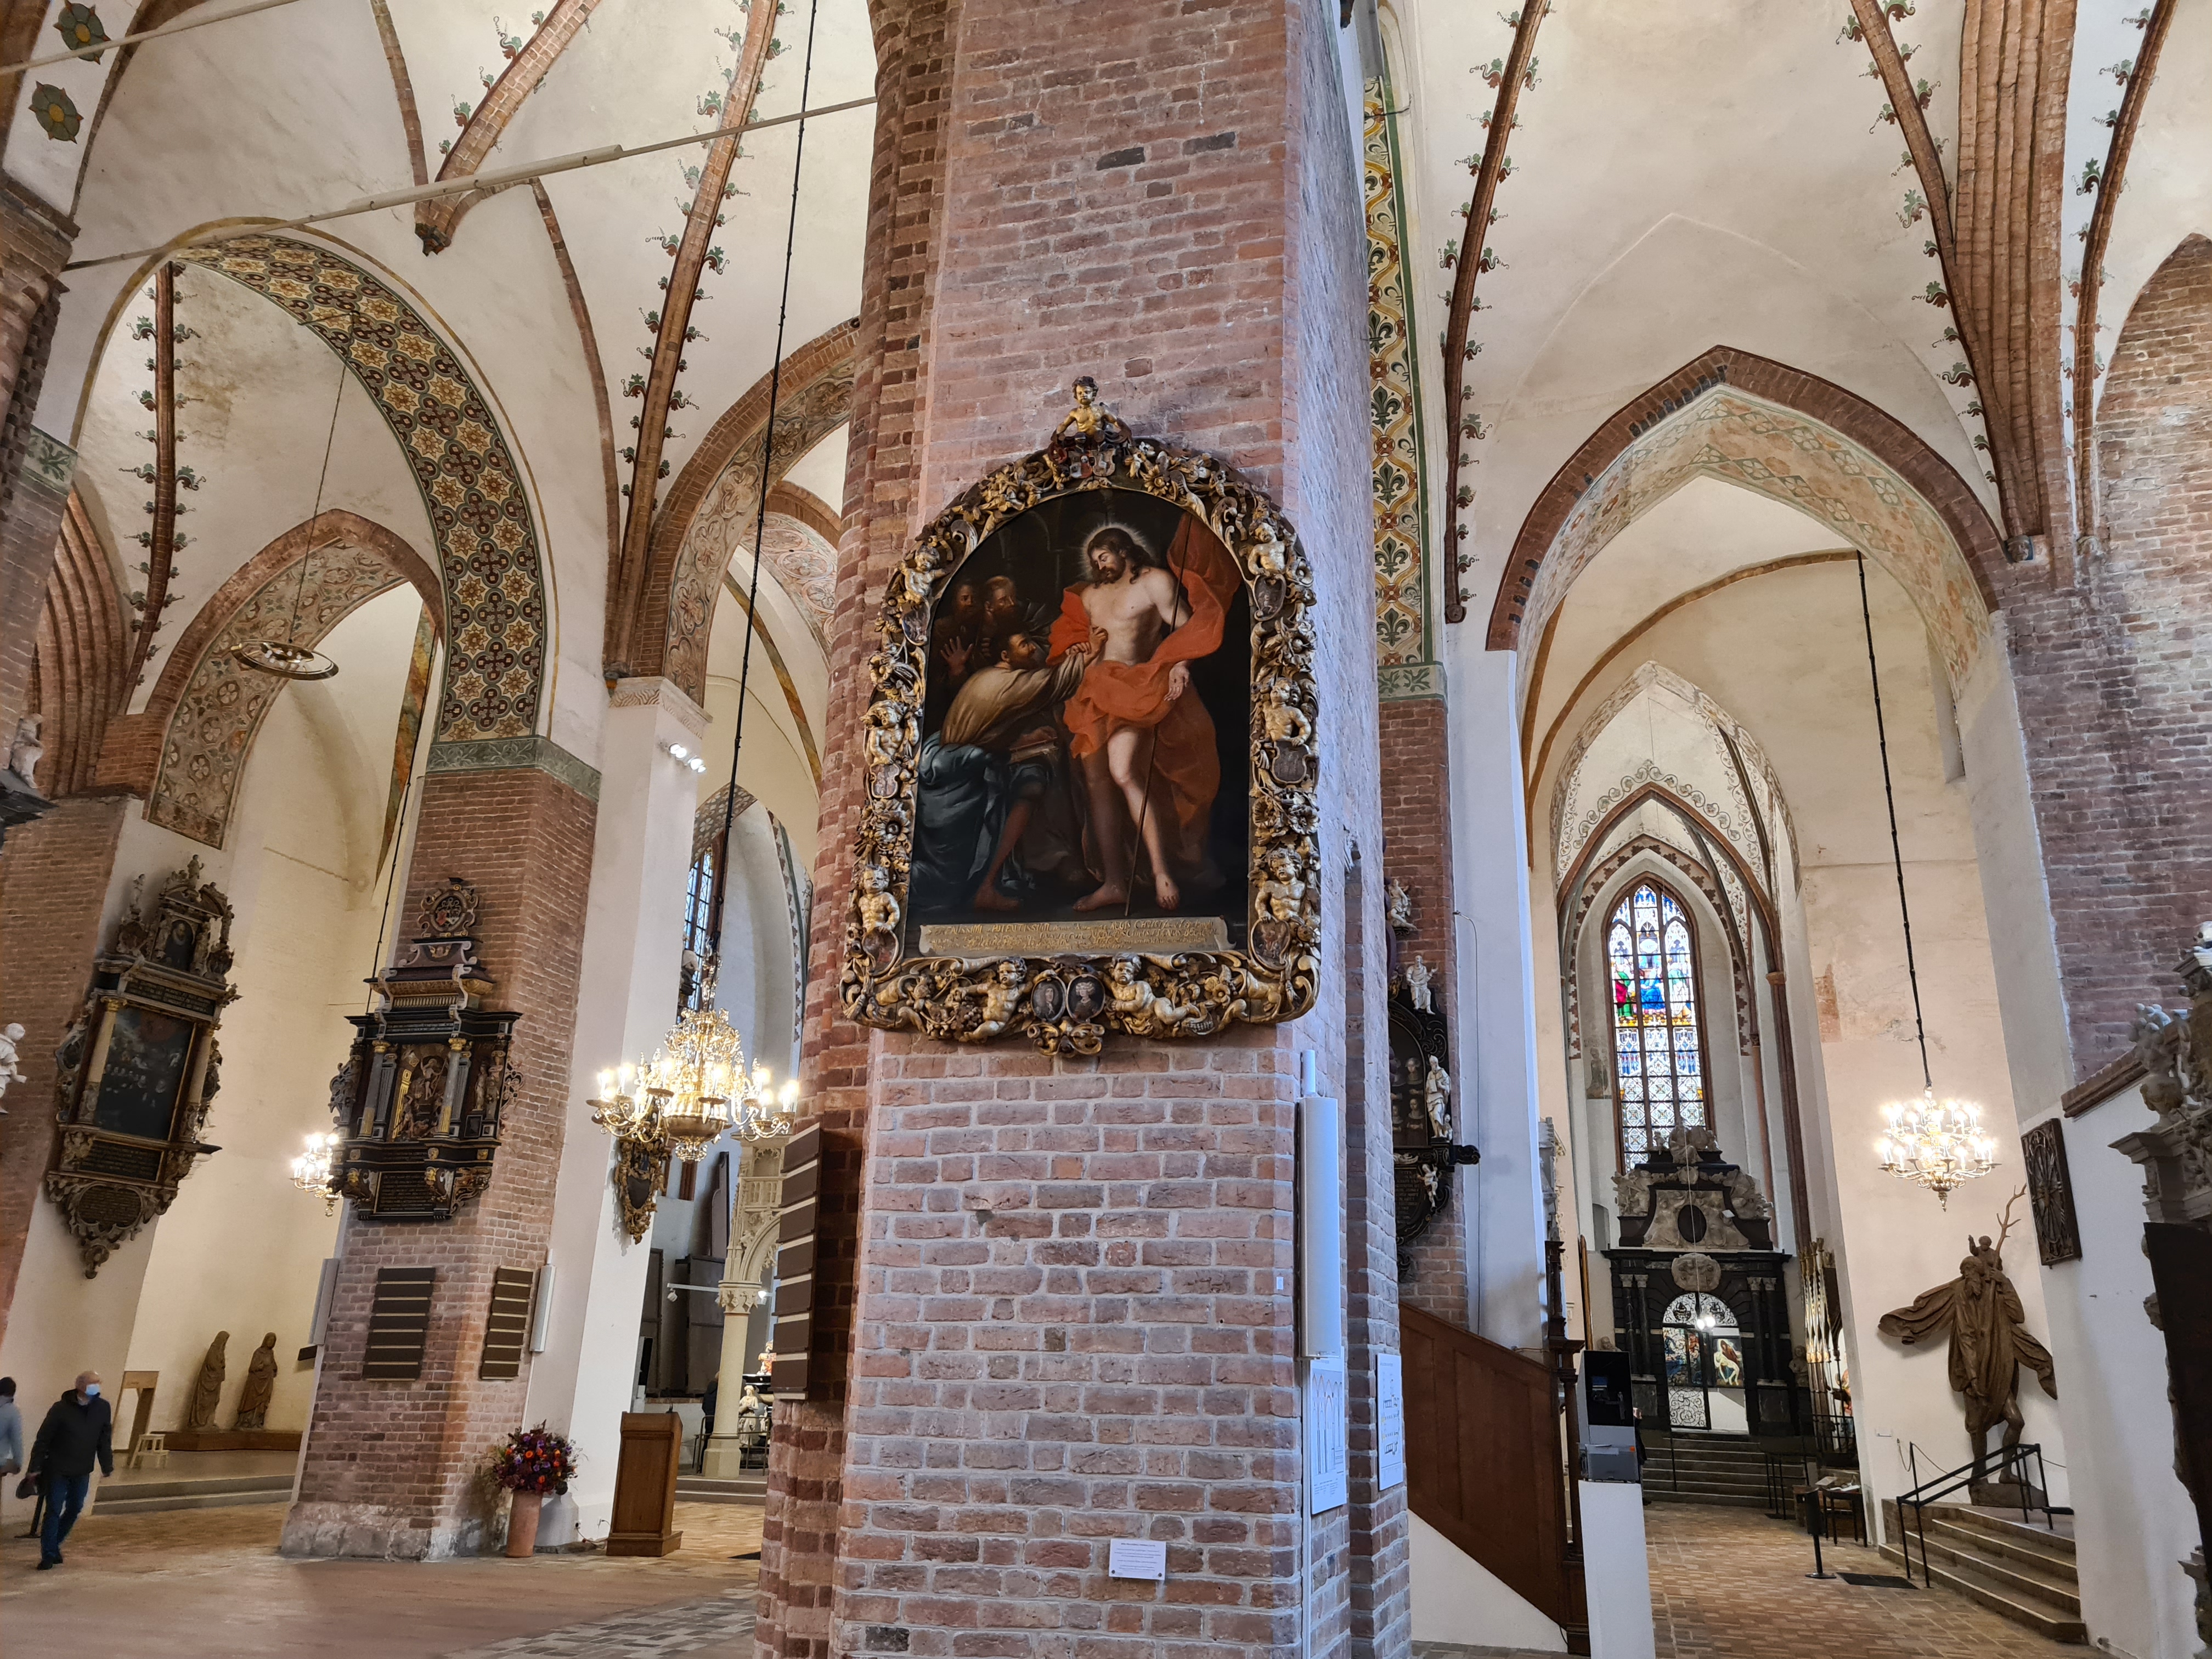
build, interior design, picture frame, wall, facade, symmetry, art, arch, medieval architecture, vault, religious institute, arcade, ceiling, holy places, chapel, byzantine architecture, event, history, church, city, place of worship, building, stock photography, parish, classical architecture, column, historic site, convent, altar, visual arts, tourism, gothic architecture, temple, tourist attraction, baptistery, light fixture, cathedral, molding